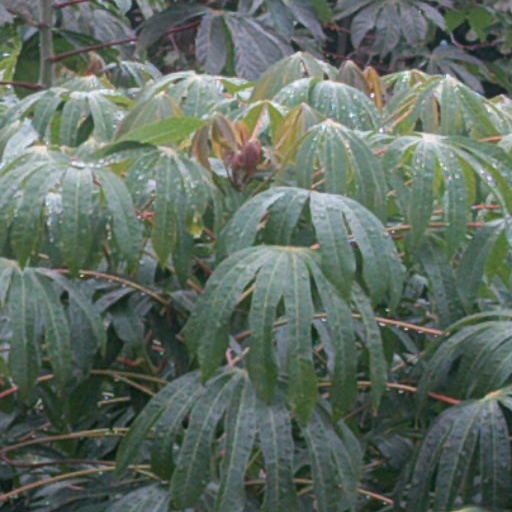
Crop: cassava